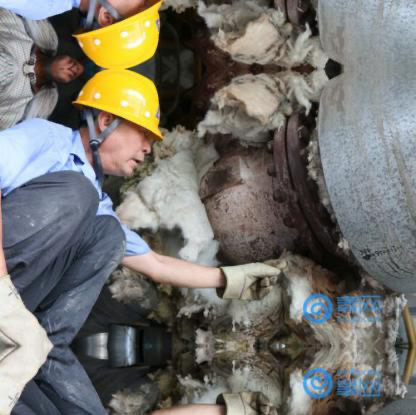
Objects in the image:
label: helmet
label: helmet